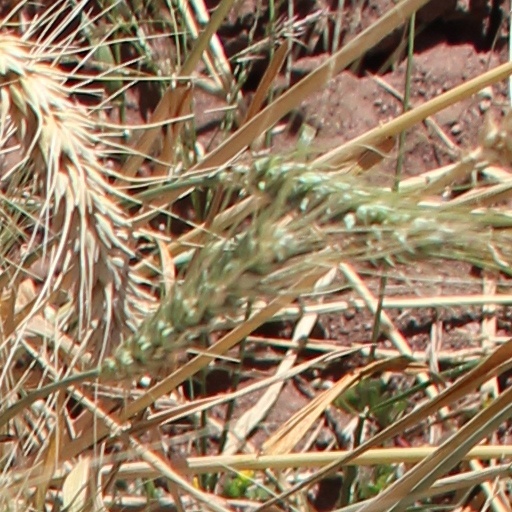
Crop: wheat